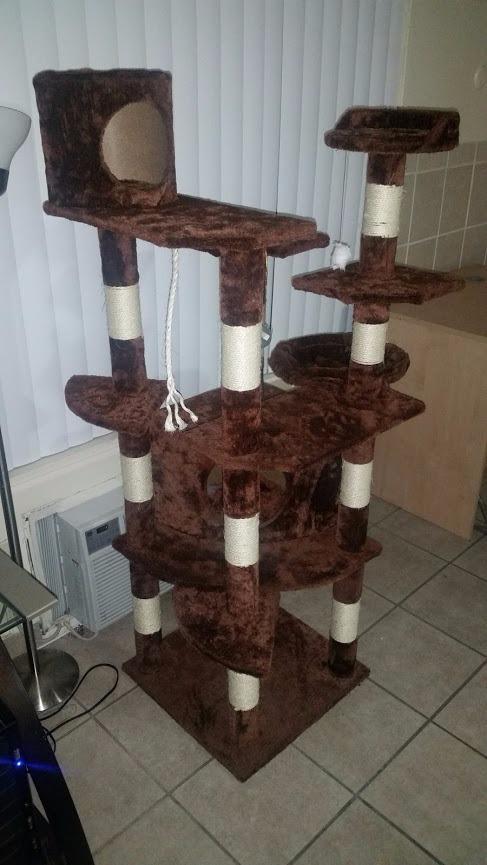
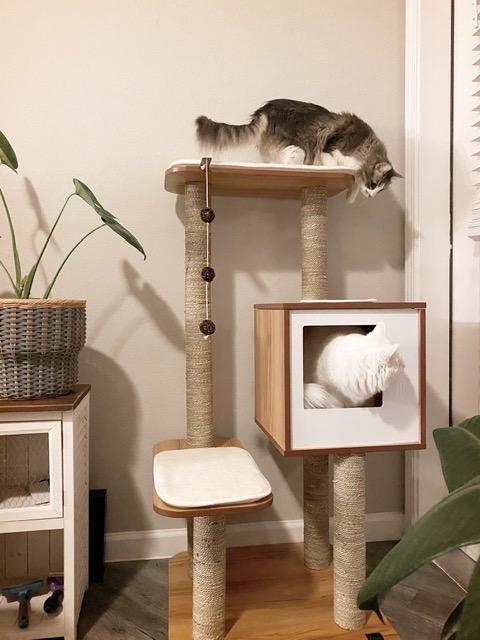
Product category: items_cat tree
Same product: no